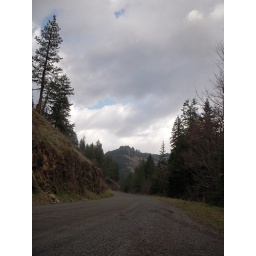
This was a good day. American Beauty in the CD player and an empty mountain road to explore.